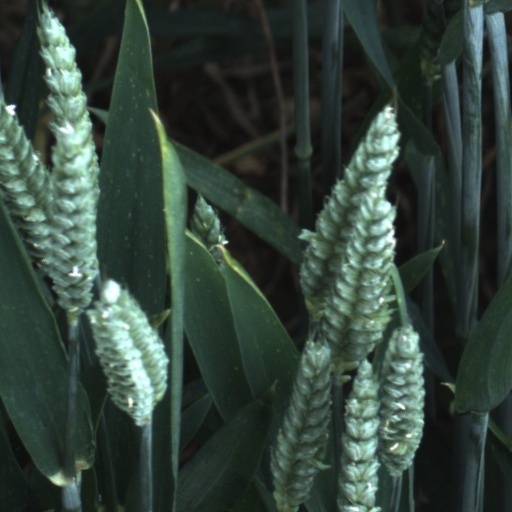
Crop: wheat